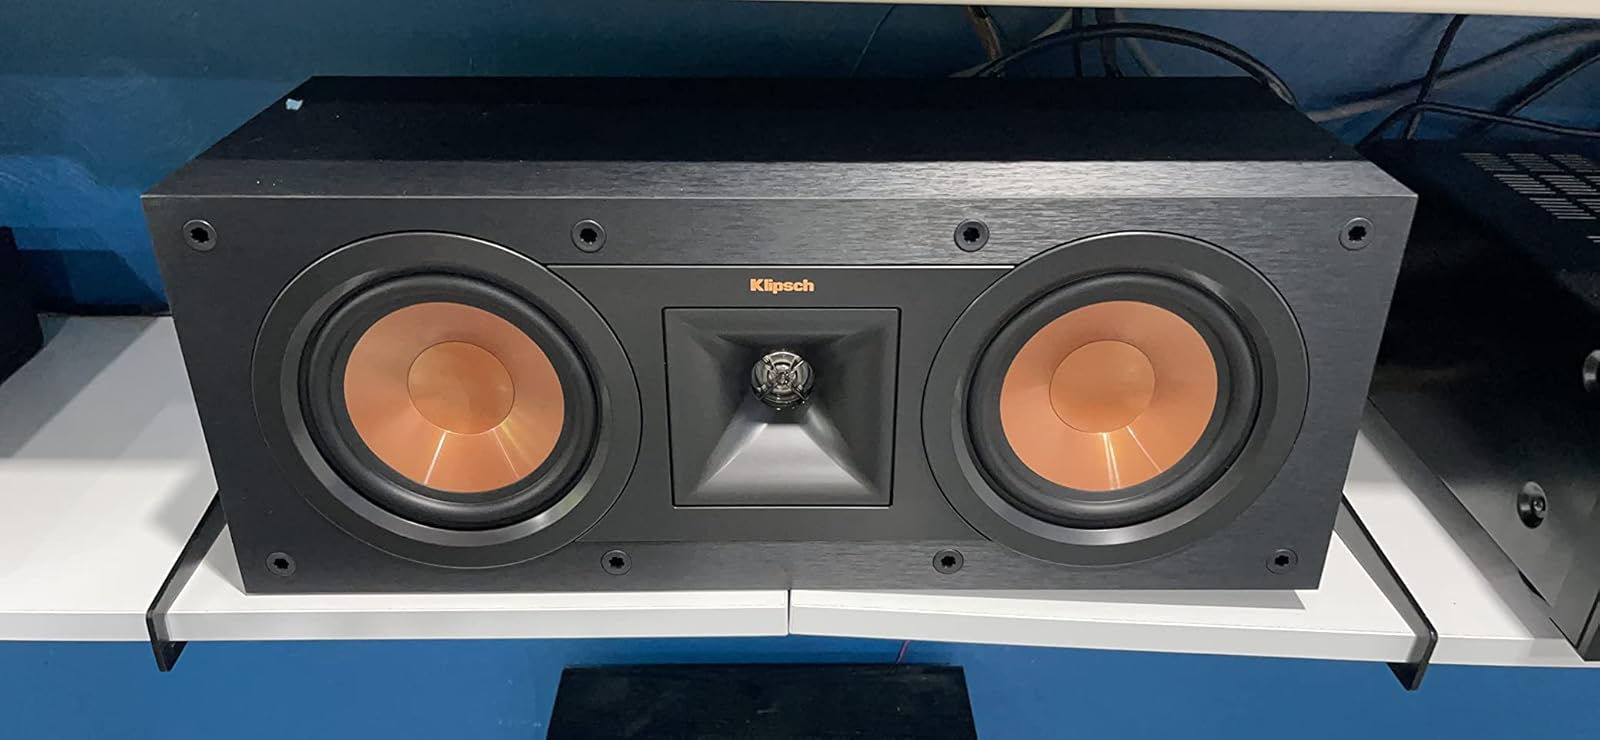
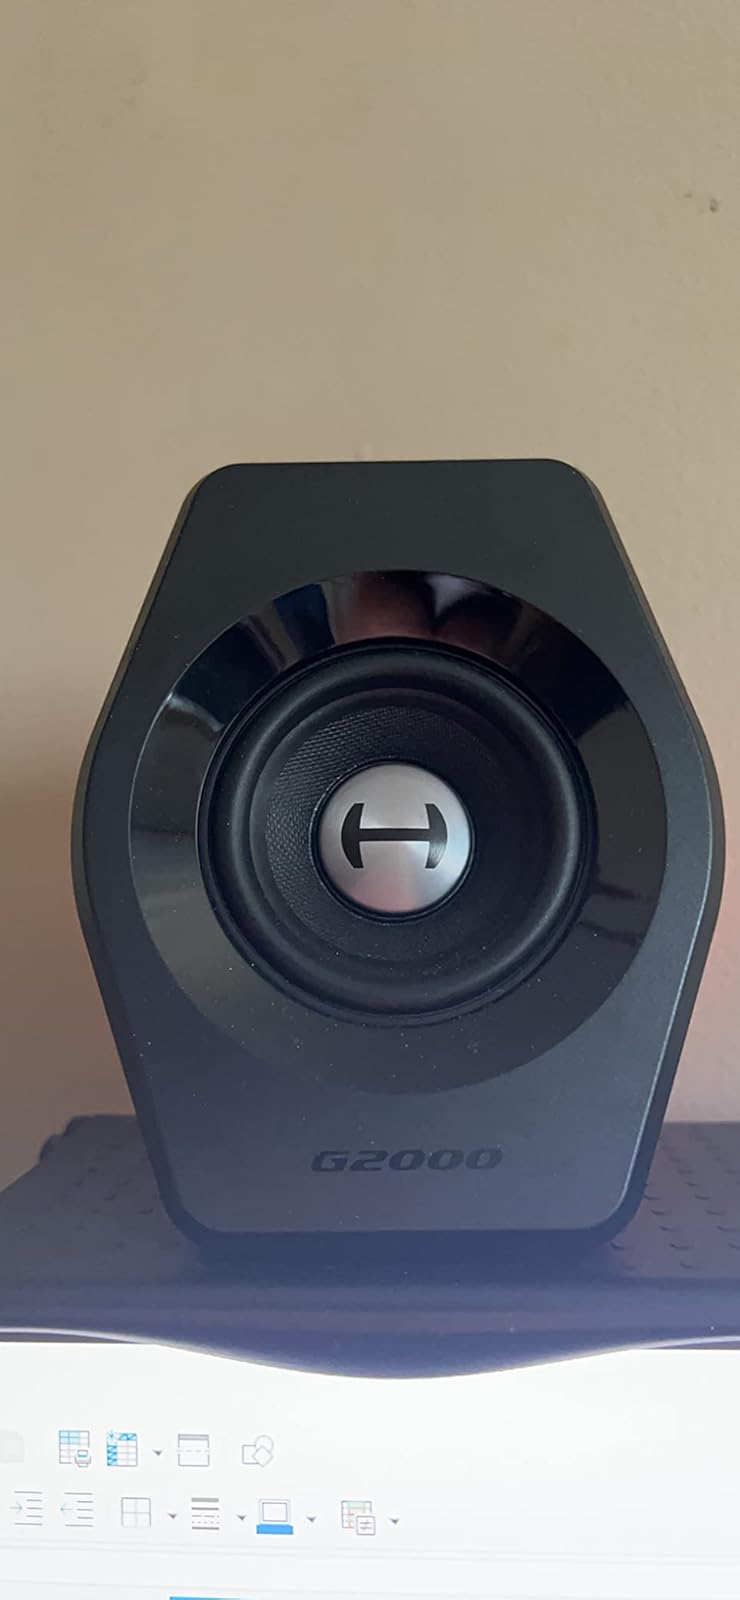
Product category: speaker
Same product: no